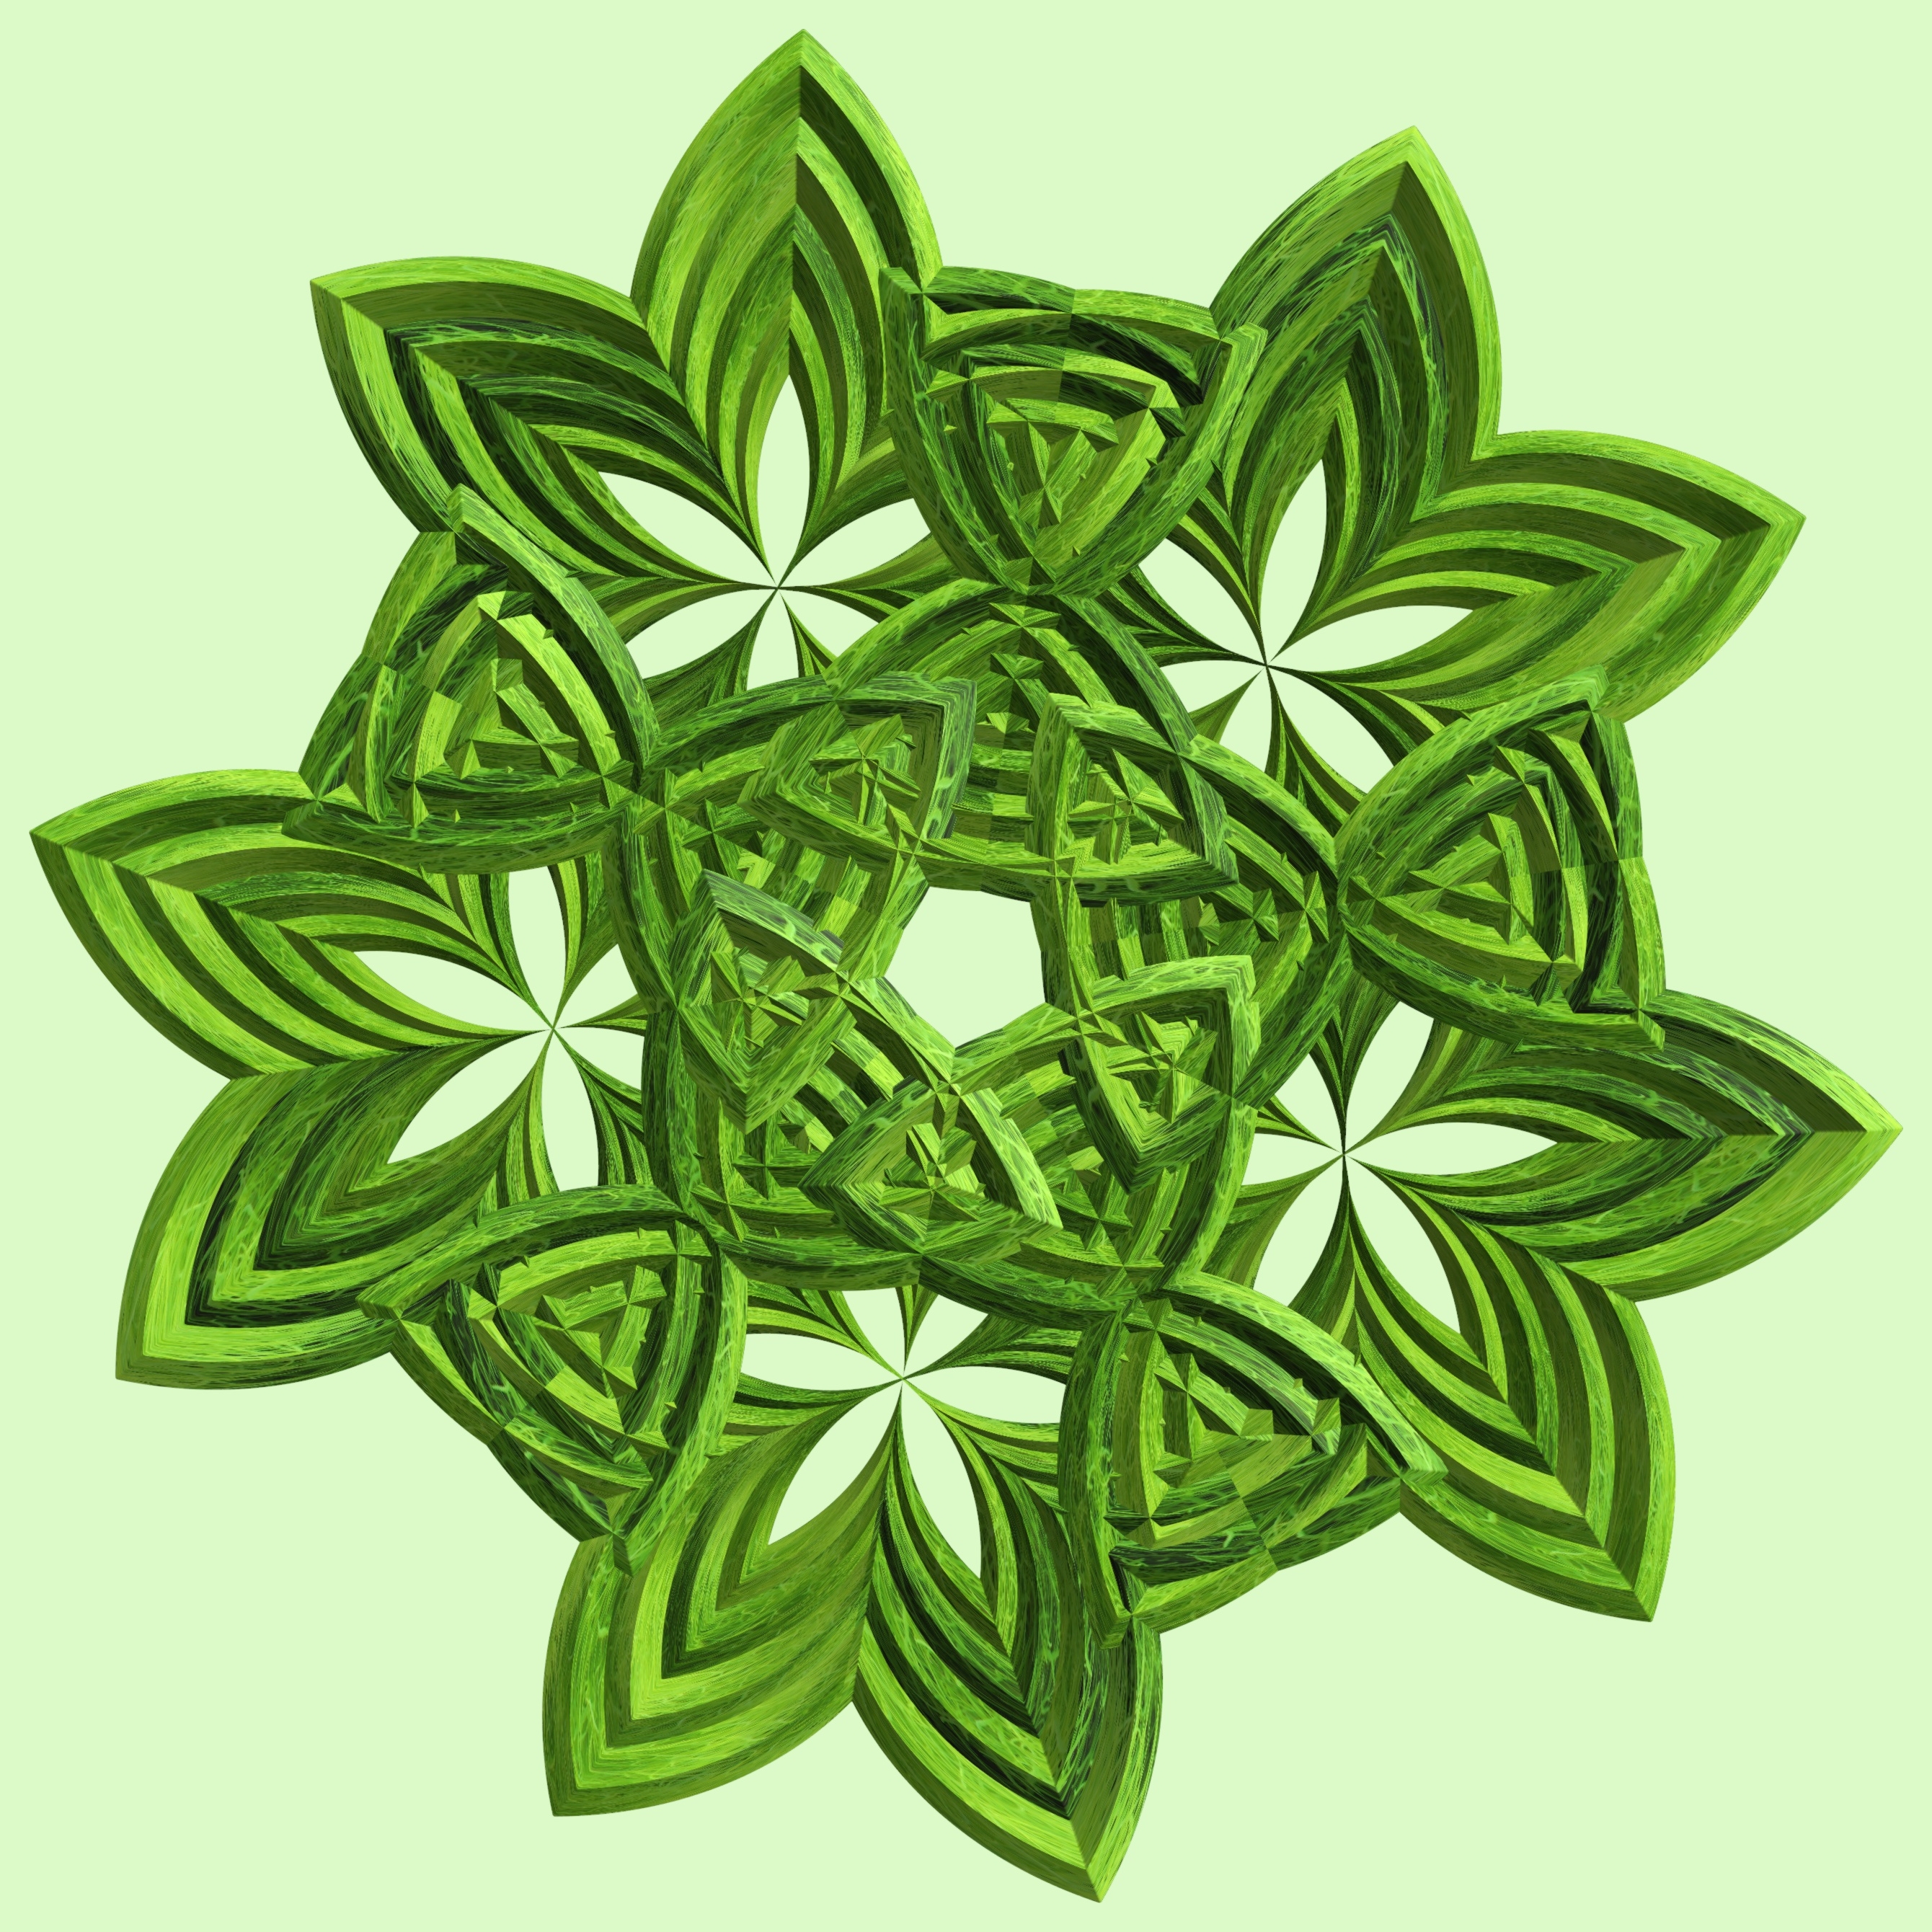
branch, structure, plant, texture, leaf, flower, pattern, green, herb, botany, design, symmetry, 3d, graphic, torus, mathematica, cg, parametricplot3d, code, program, algorithm, mapping, flowering plant, land plant